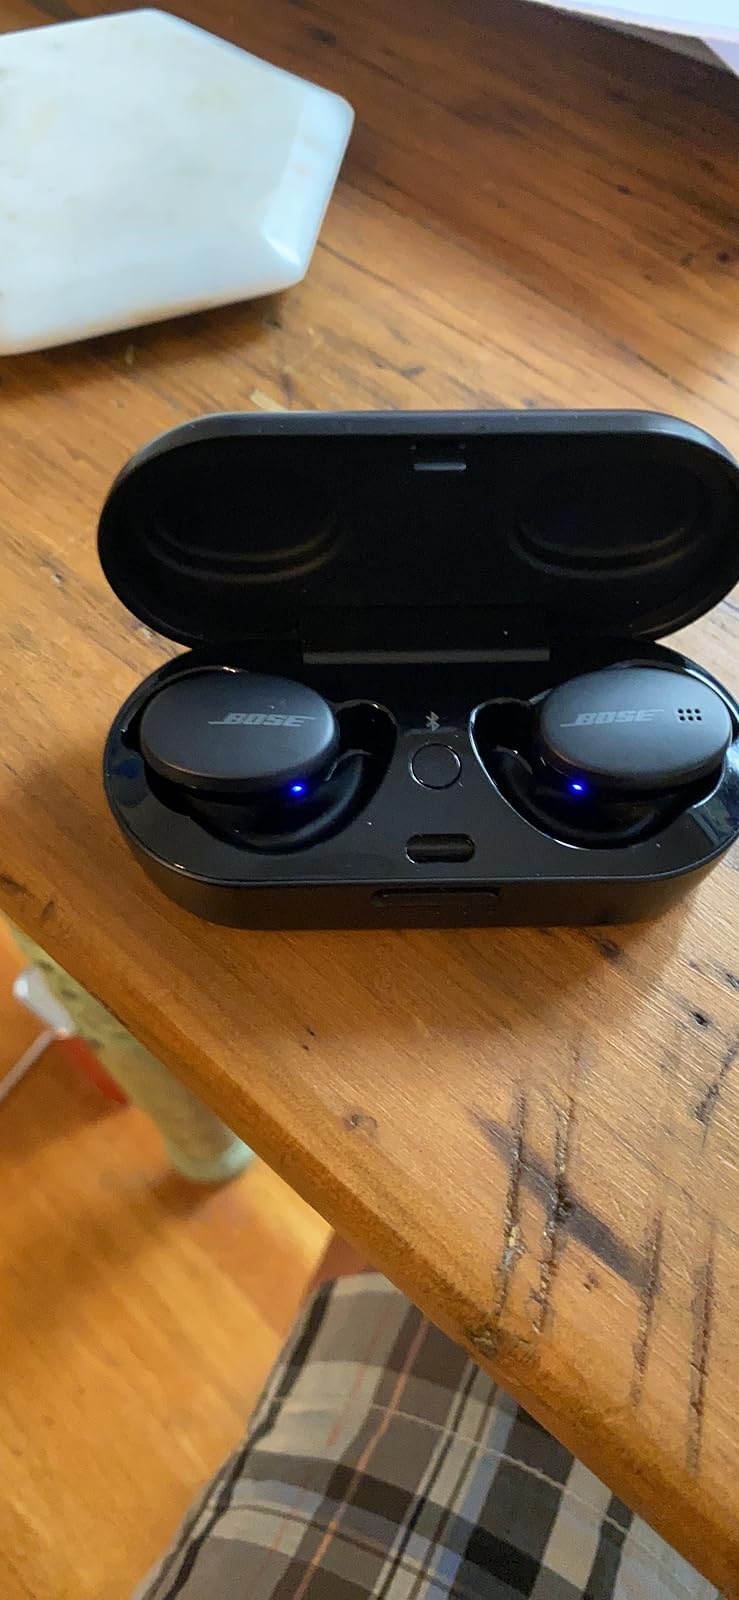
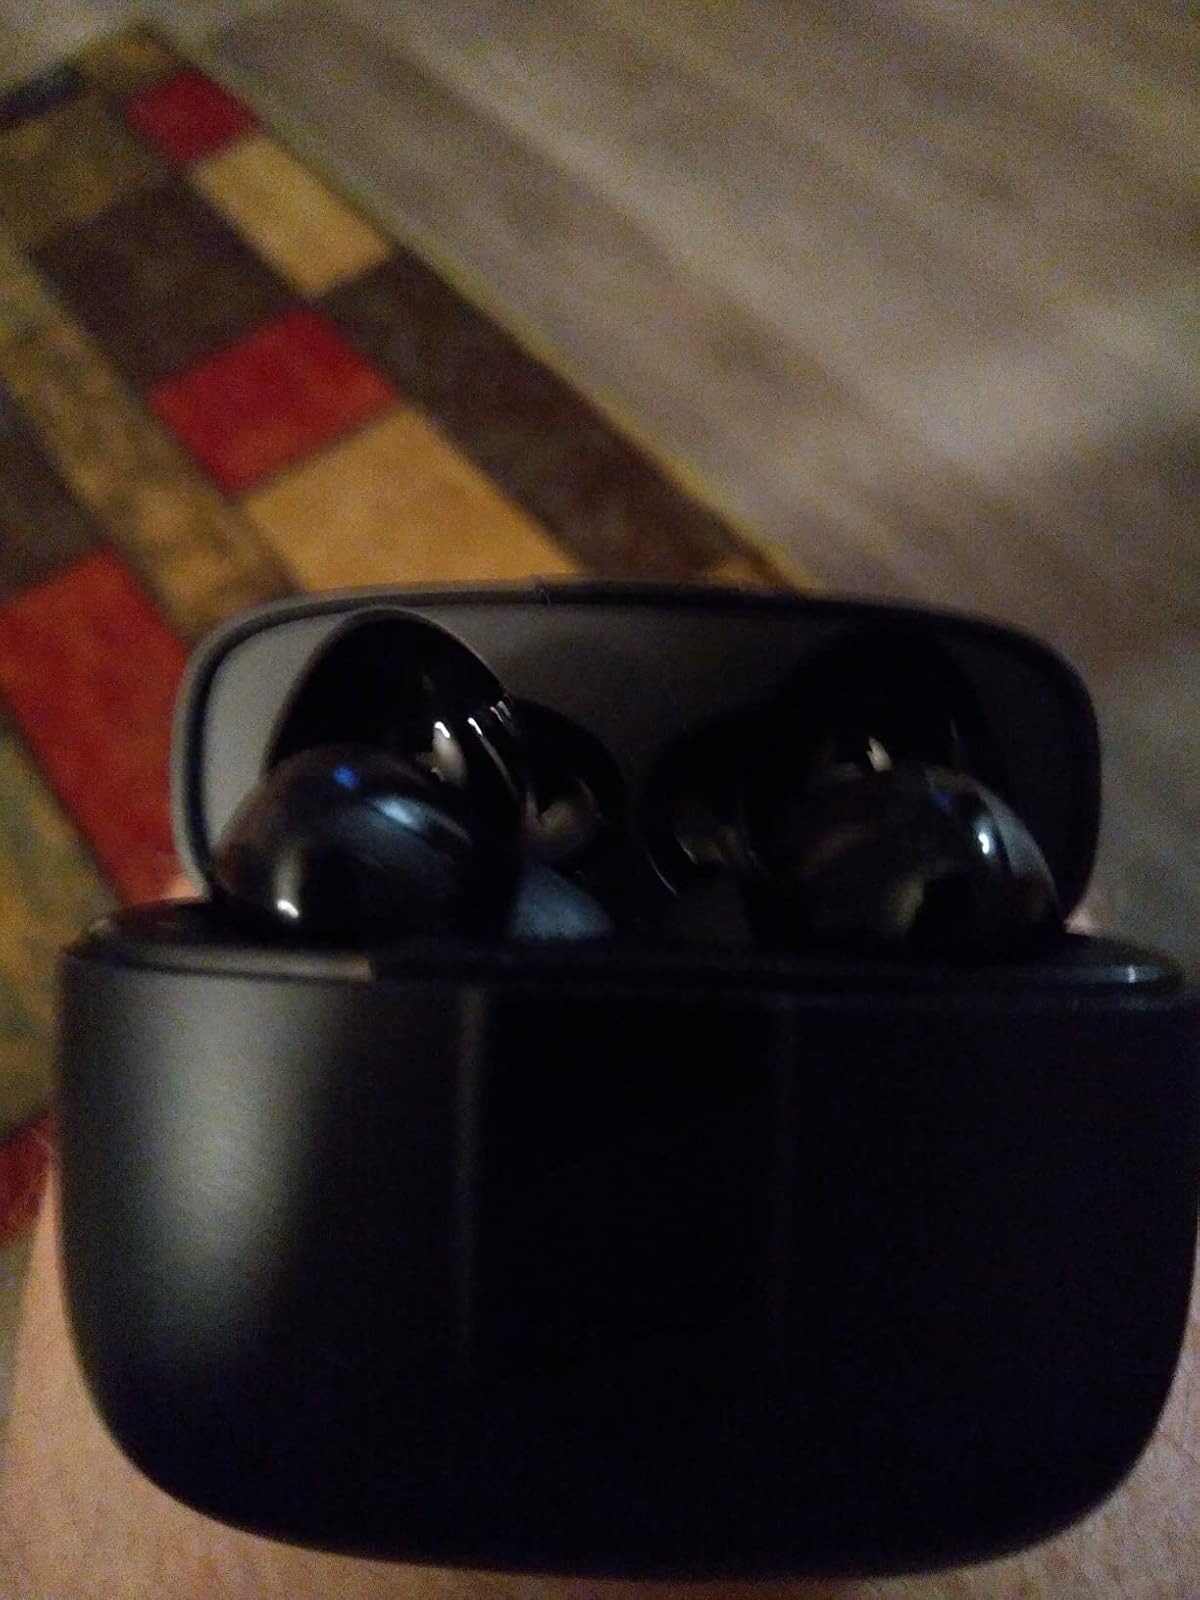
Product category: earbuds
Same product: no